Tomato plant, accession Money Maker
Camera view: bottom (45 deg); turntable rotation: 270 degrees
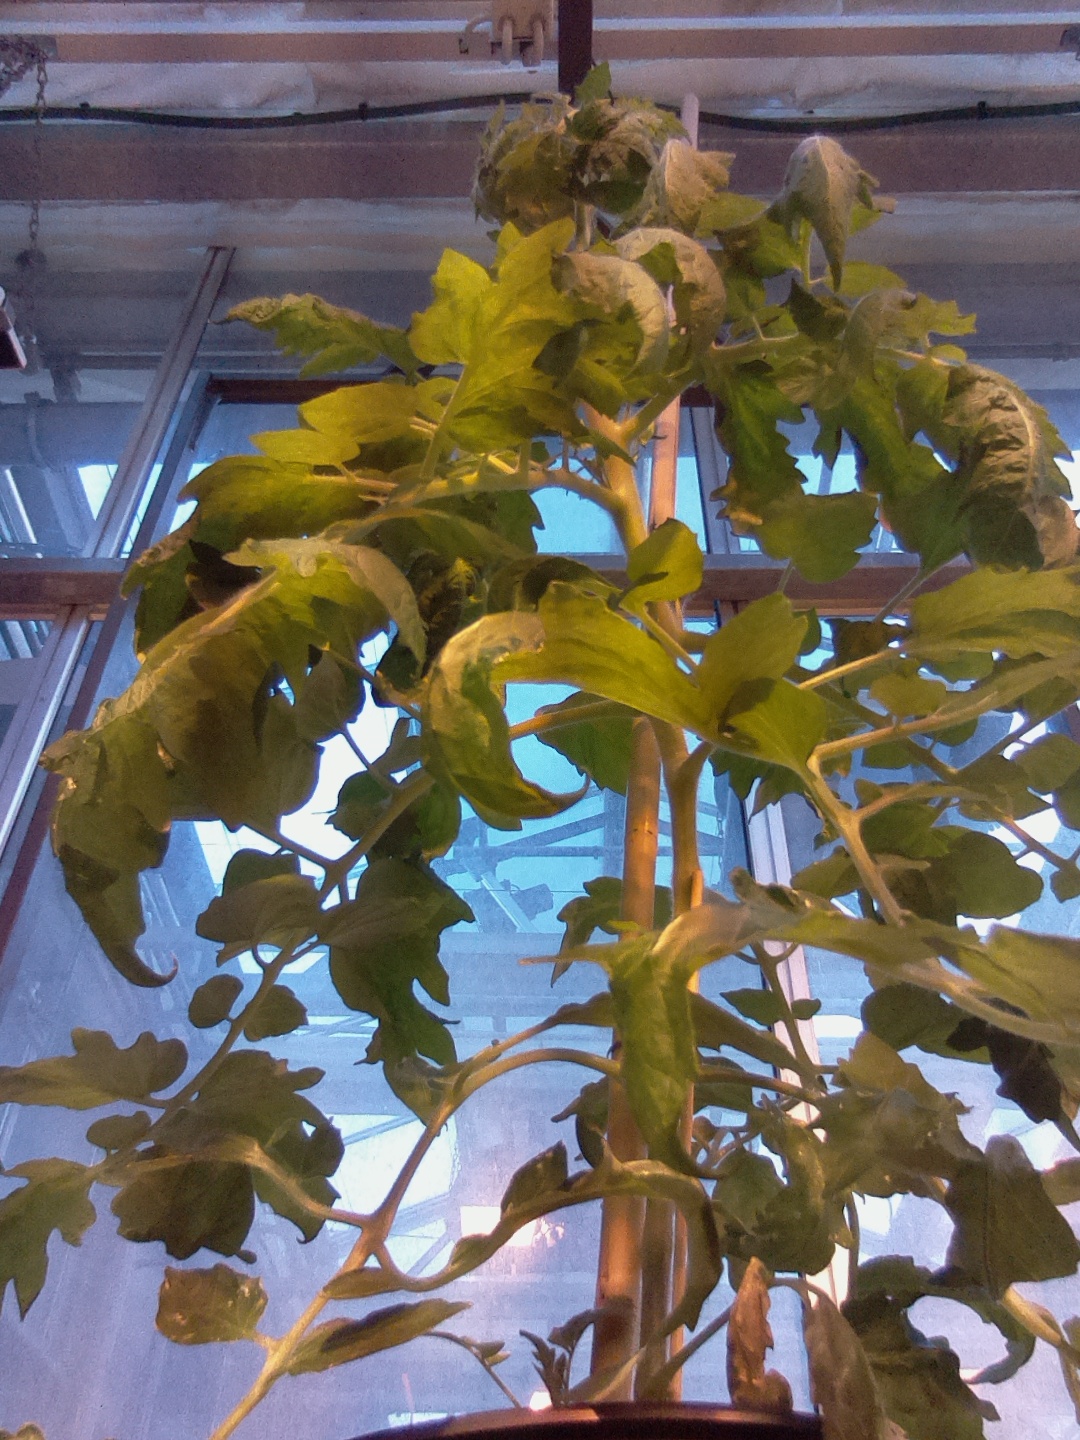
BBCH growth stage 63: 30%-40% of flowers open